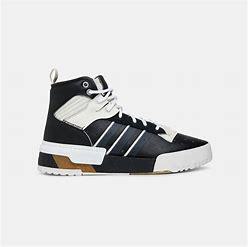
Brand: adidas
Model: originals Adidas Originals Rivalry Rm